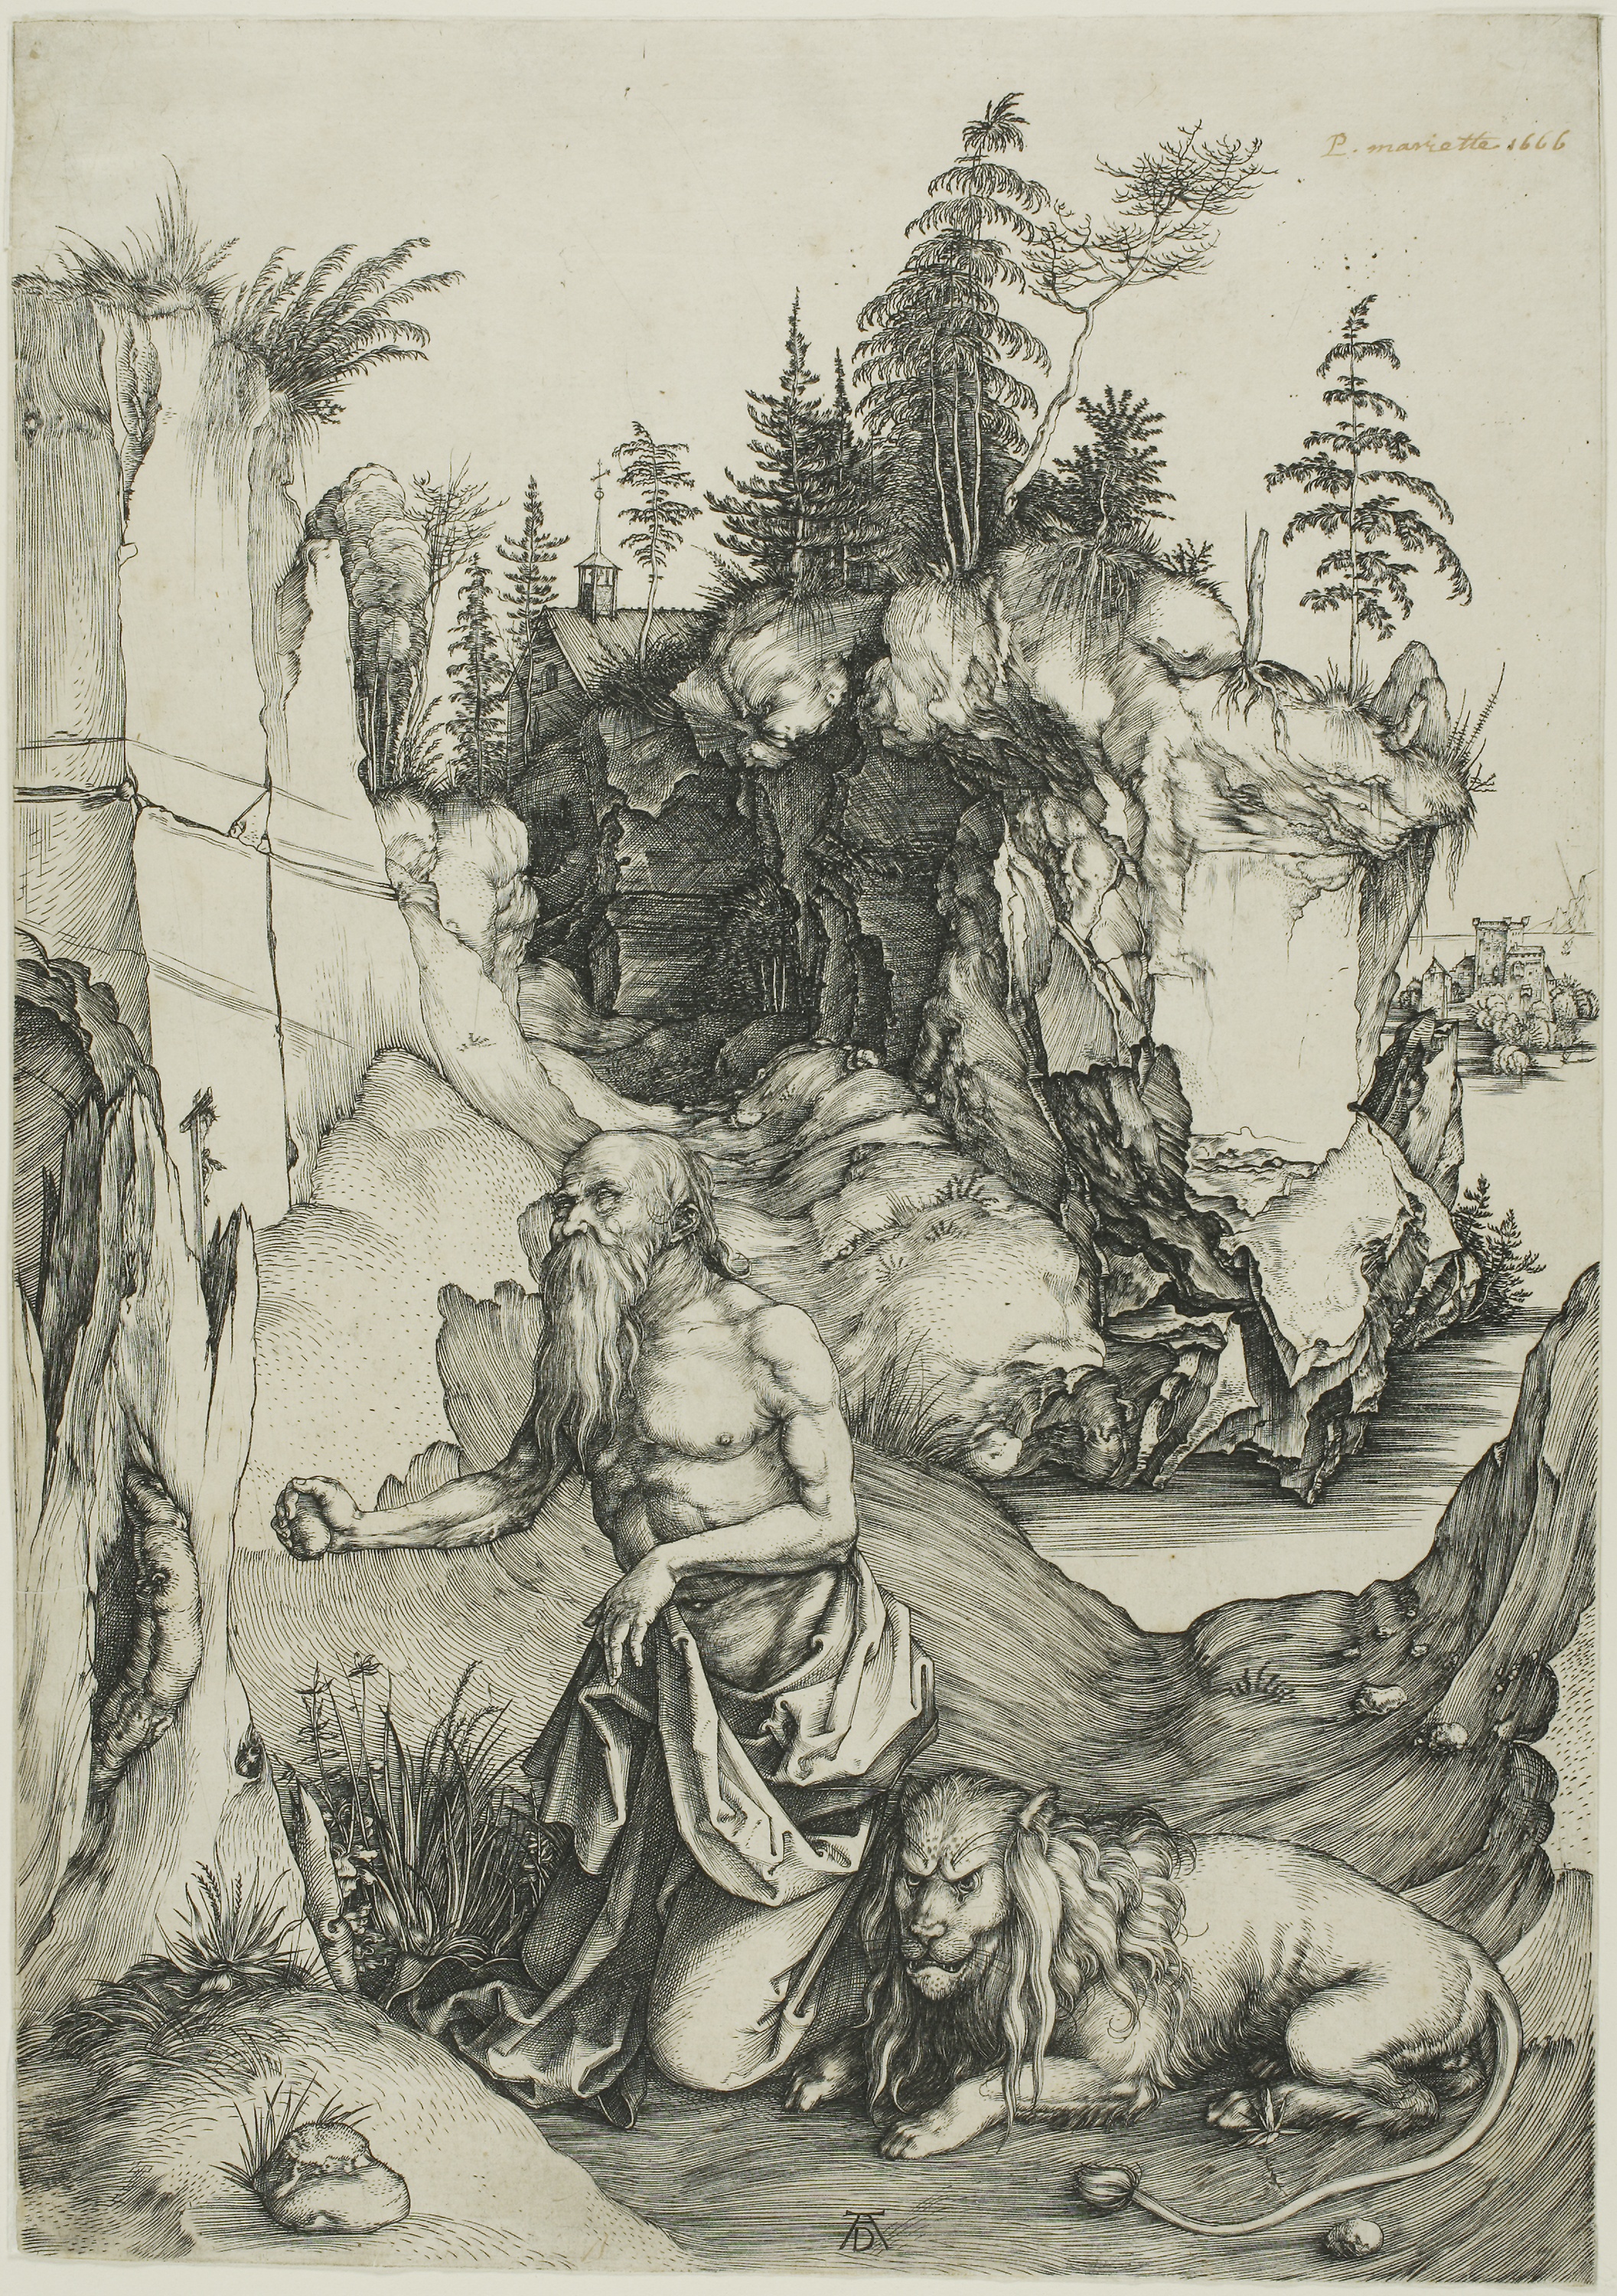
art, tree, mythology, history, black and white, illustration, drawing, fictional character, visual arts, artwork, sketch, mythical creature, horse like mammal, middle ages